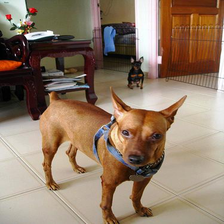
Species: dog
Breed: miniature pinscher